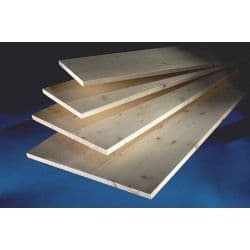
Cheshire Mouldings Timberboard 18mm - 1150 x 400
Pineboard can be used for a range of joinery projects including shelving, furniture or general DIY jobs, boards can be easily fixed using adhesive, pins, screws or nails, once sanded, they can easily be painted, waxed or varnished
Brand: Cheshire Mouldings
Category: Hardware > Building Materials > Lumber & Sheet Stock > Softwood Lumber